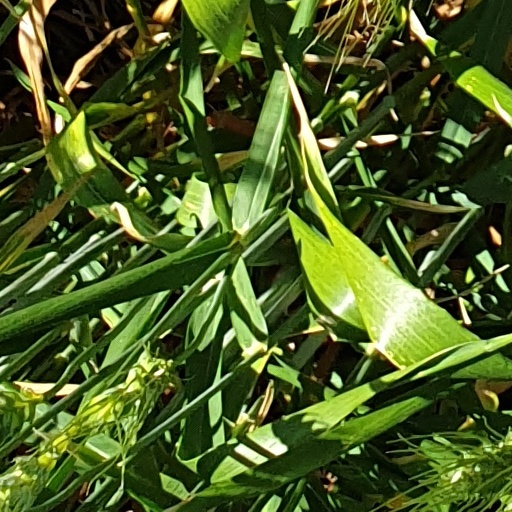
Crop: wheat